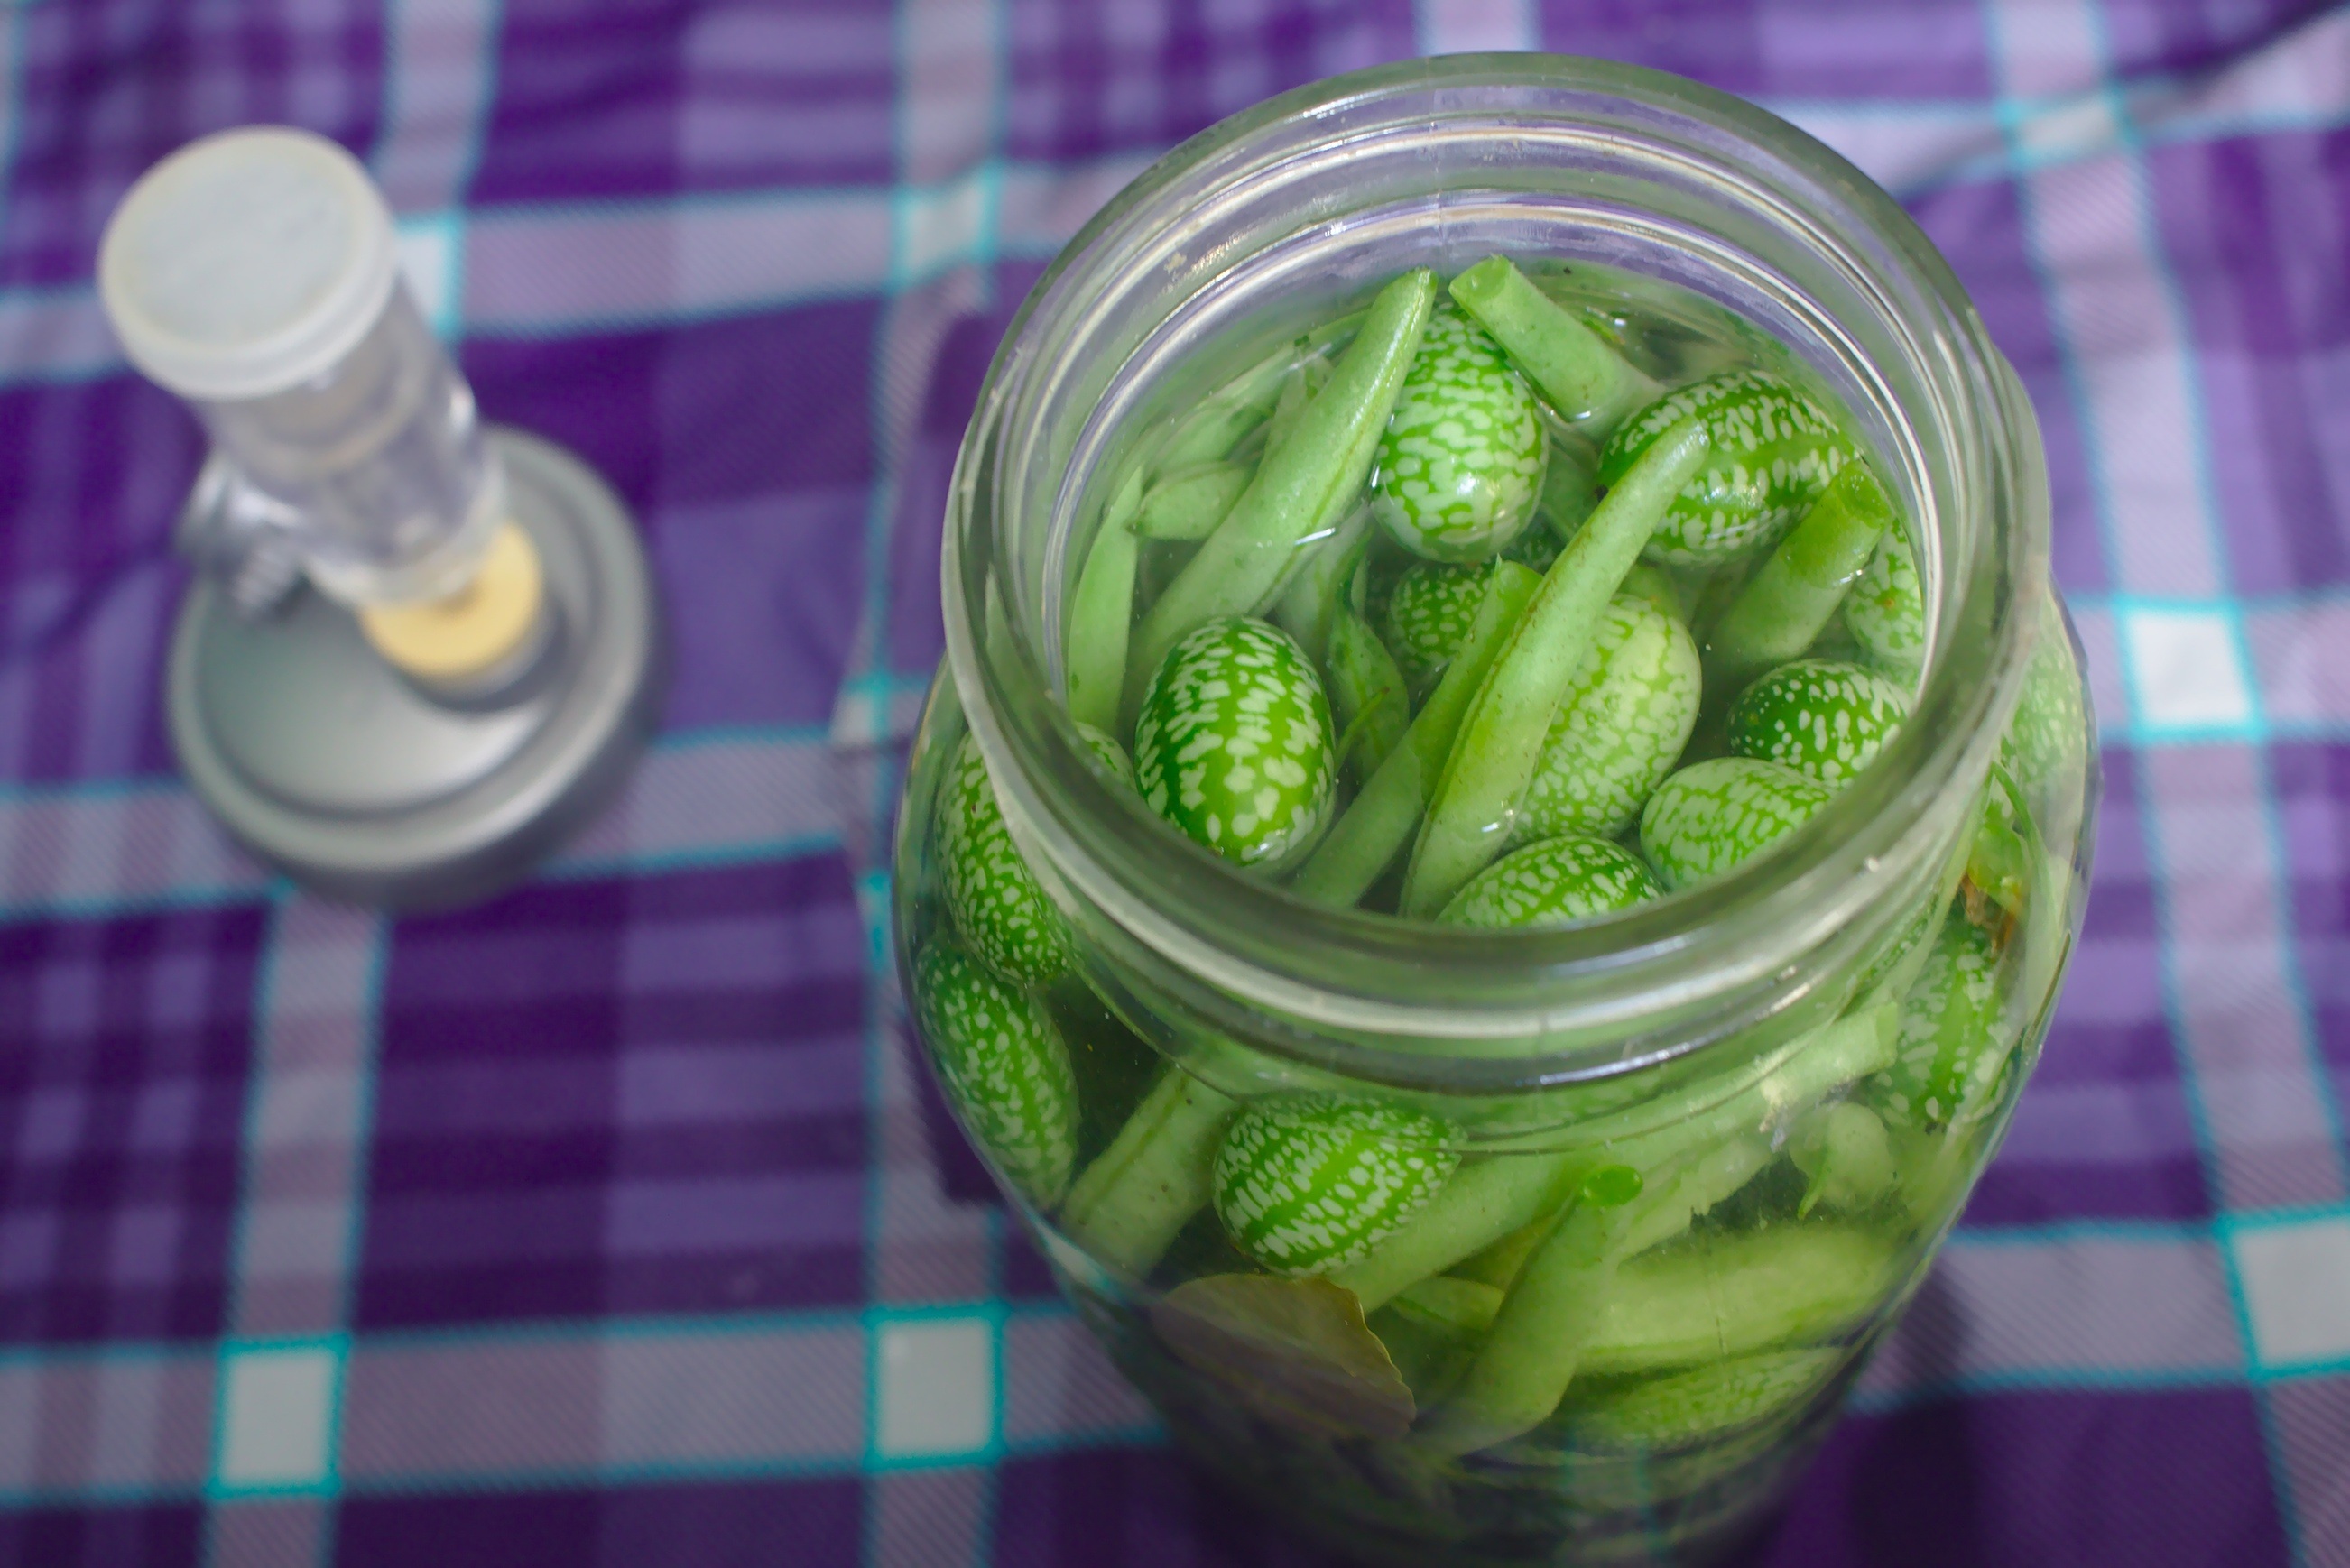
plant, flower, purple, food, green, produce, vegetable, natural, healthy, delicious, freshness, mason jar, brine, cucumber, vegan, vegetarian, raw, beans, canning, organic, flowering plant, airlock, gherkins, pickling, lacto fermentation, homemade pickles, string beans, dilly beans, mexican sour gherkin, melothria scabra, land plant, food preservation